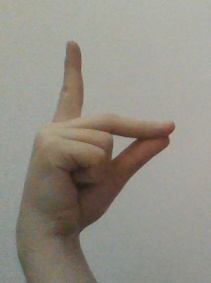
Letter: ta